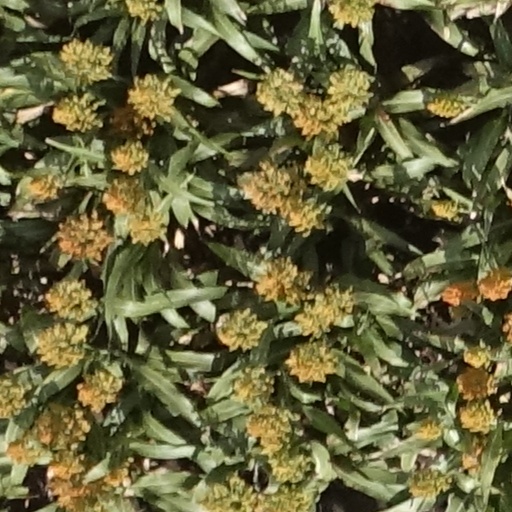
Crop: sorghum